The First $20 Million Is Always the Hardest

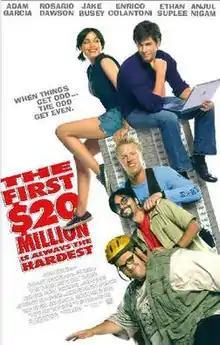
Theatrical release poster

The First $20 Million Is Always the Hardest is a 2002 film based on the novel of the same name by technology-culture writer Po Bronson. The film stars Adam Garcia and Rosario Dawson. The screenplay was written by Jon Favreau and Gary Tieche.